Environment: real
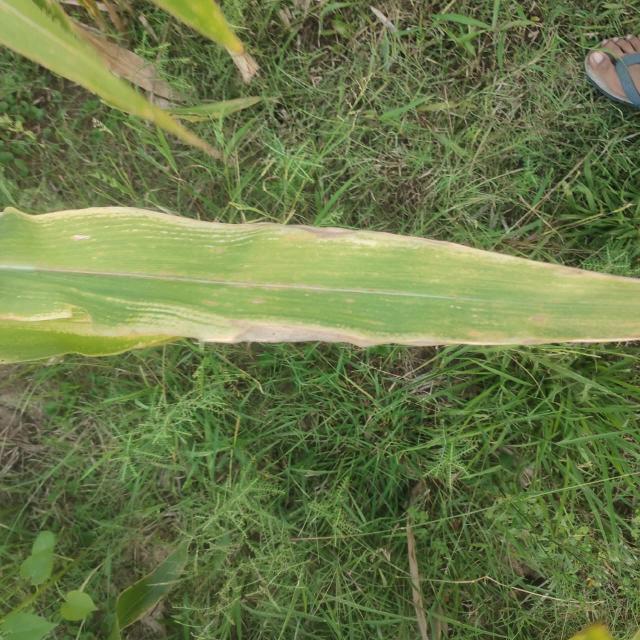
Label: potassium_deficiency